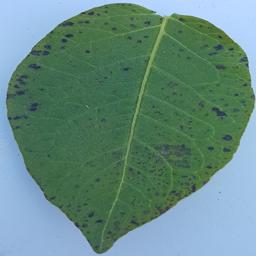
Etiqueta: Tizon_Temprano